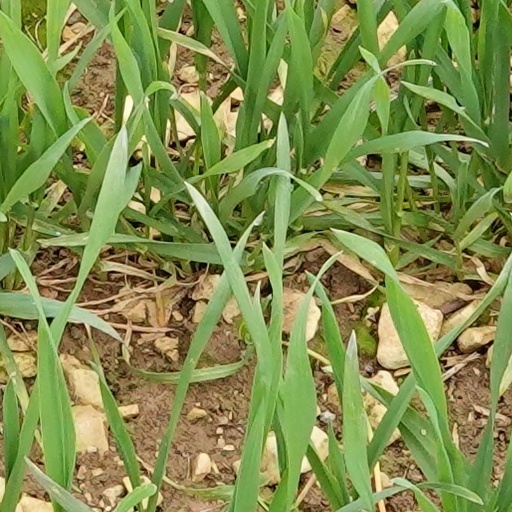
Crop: wheat